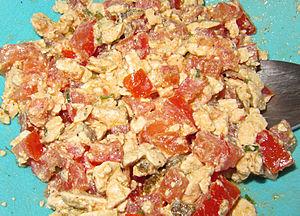
Chenklich épicé (fromage libanais roulé dans du Za'atar) préparé pour le mezzé, avec des tomates de la ciboulette et de l'huile d'olive
Le chenklich est un fromage sec fait de lait de vache, qui se présente sous forme sphérique d'environ 5 cm de diamètre, et comportant dans sa fabrication un « manteau » d'herbes aromatiques et parfois d'épices.